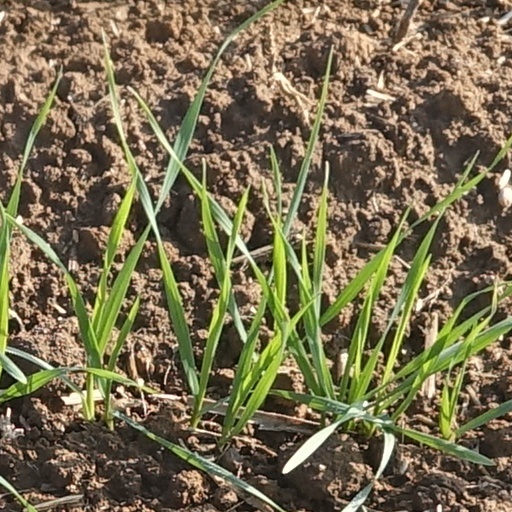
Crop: wheat